Clancy of the Mounted

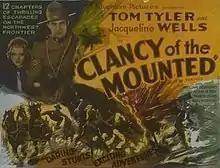

Clancy of the Mounted (1933) is an American pre-Code Universal movie serial based on the poem "" by Robert W. Service, directed by Ray Taylor. Tom Tyler played Sgt. Clancy, and William L. Thorne played the villainous claim jumper, Black McDougal.